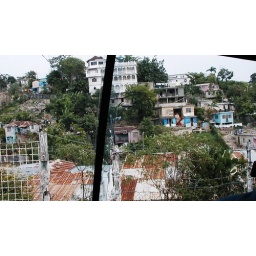
elegant home above (sorry about window pane), poverty to the right and below